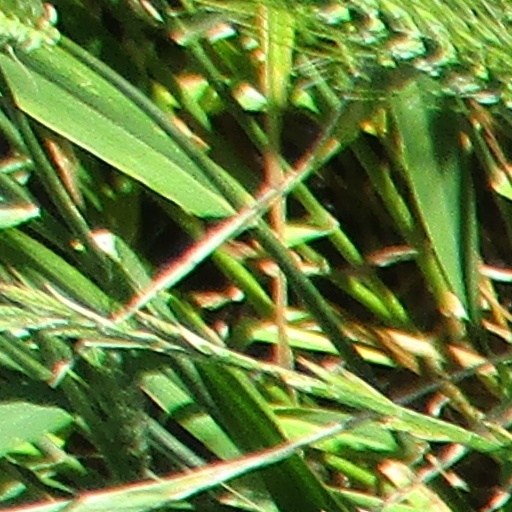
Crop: wheat